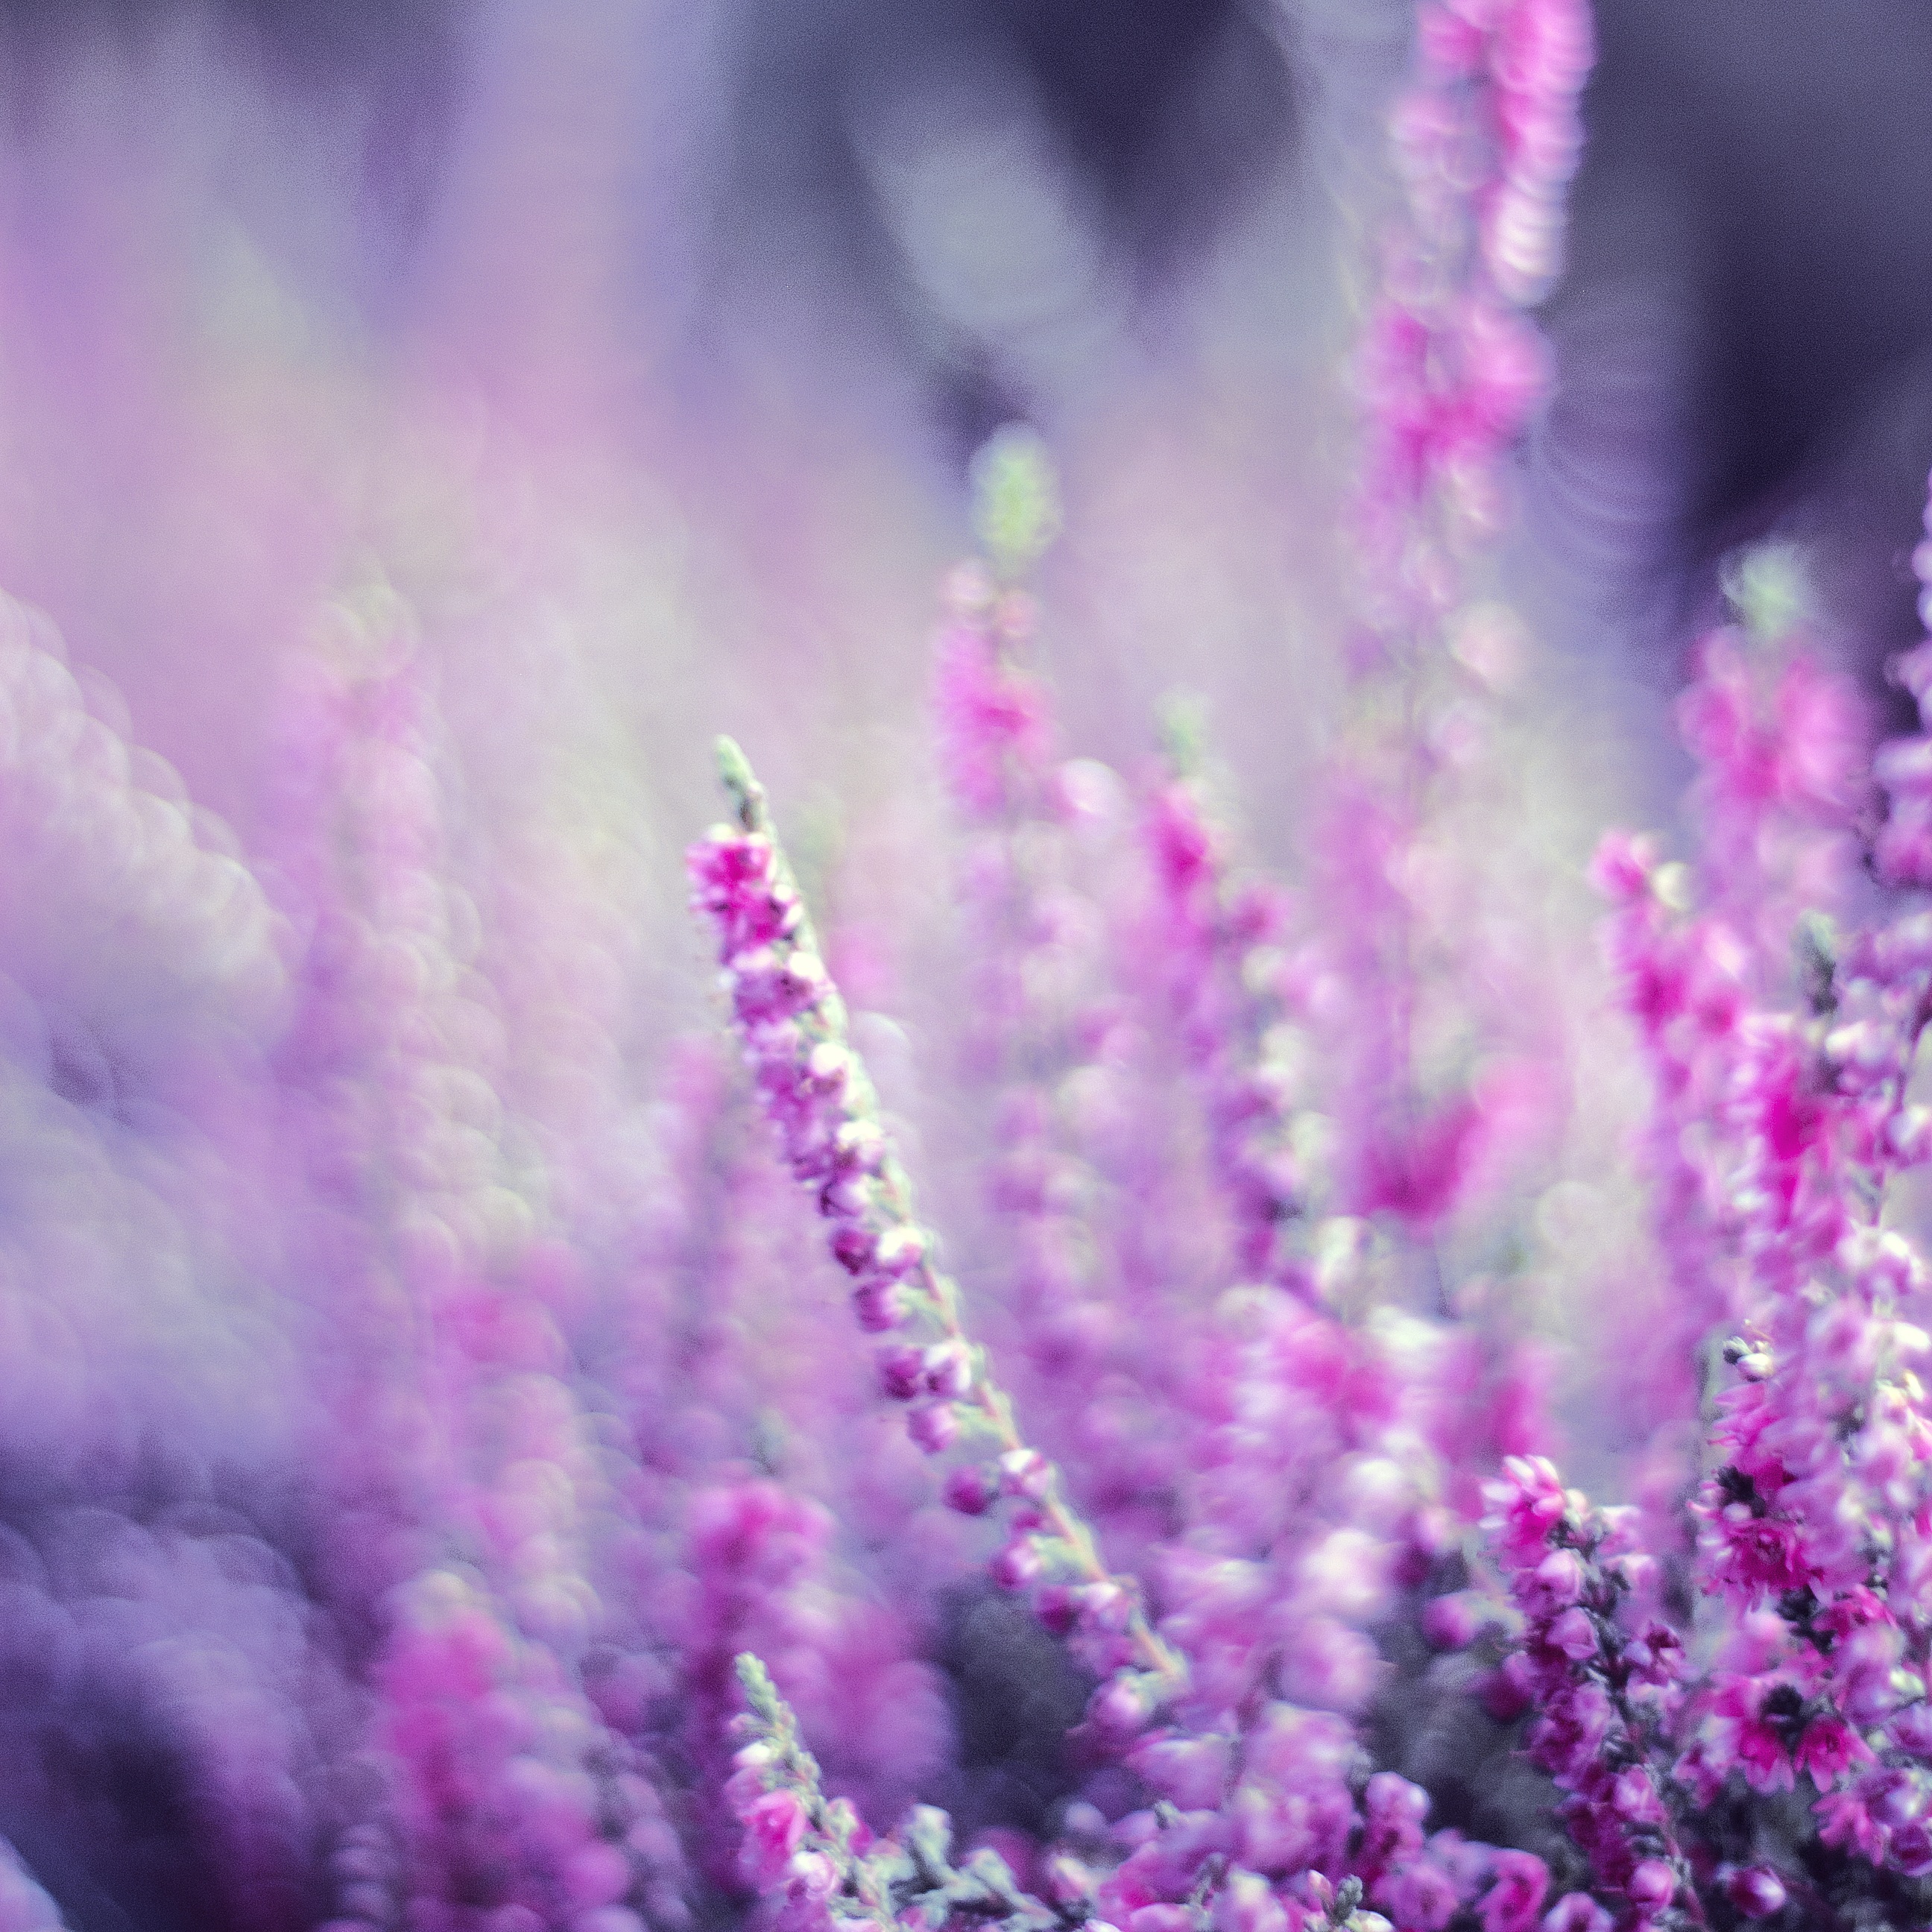
nature, blossom, plant, flower, purple, spring, macro, garden, pink, flora, lavender, flowers, violet, flourishing, beauty, heather, macro photography, flowering plant, heathers, grass family, land plant, english lavender